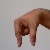
The image shows a hand gesture representing the letter 'Q' in Indian Sign Language.